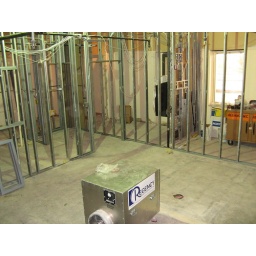
The main corridor is just on the other side of the wall. The door into the ante room is in the center.